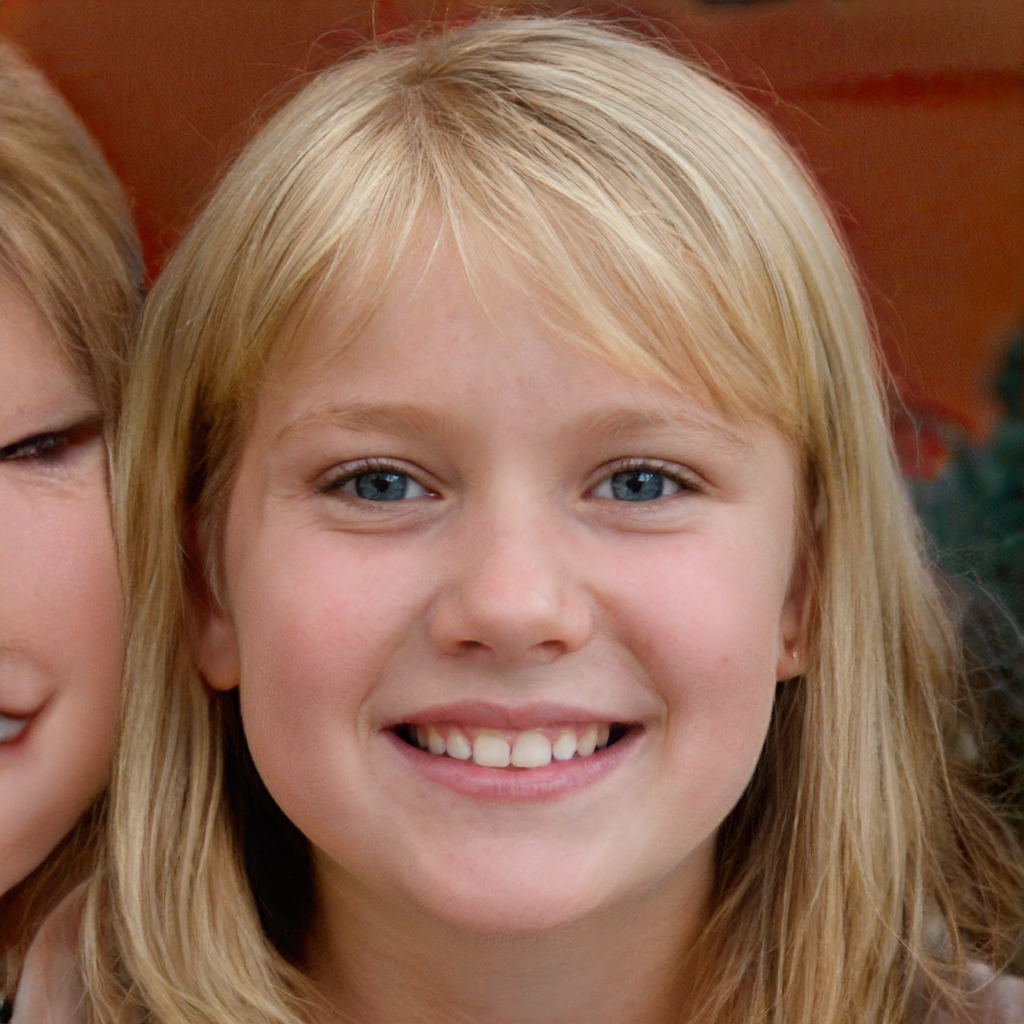
Gender: Female